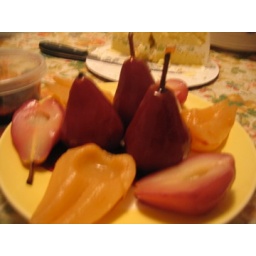
poached in red wine reduction, and the other in apple cider